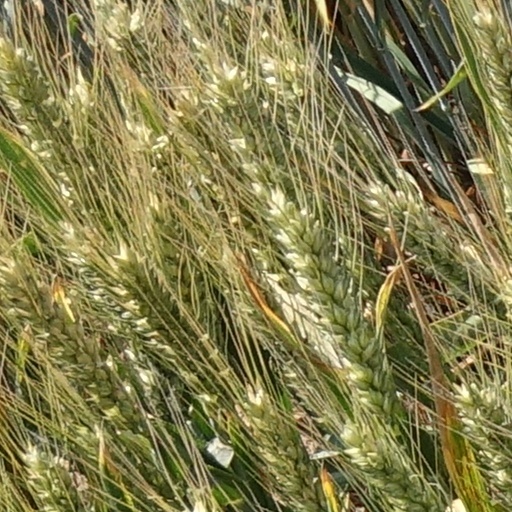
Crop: wheat